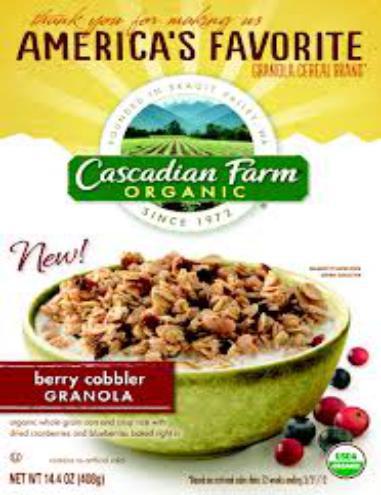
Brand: Cascadian Farm
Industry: Food